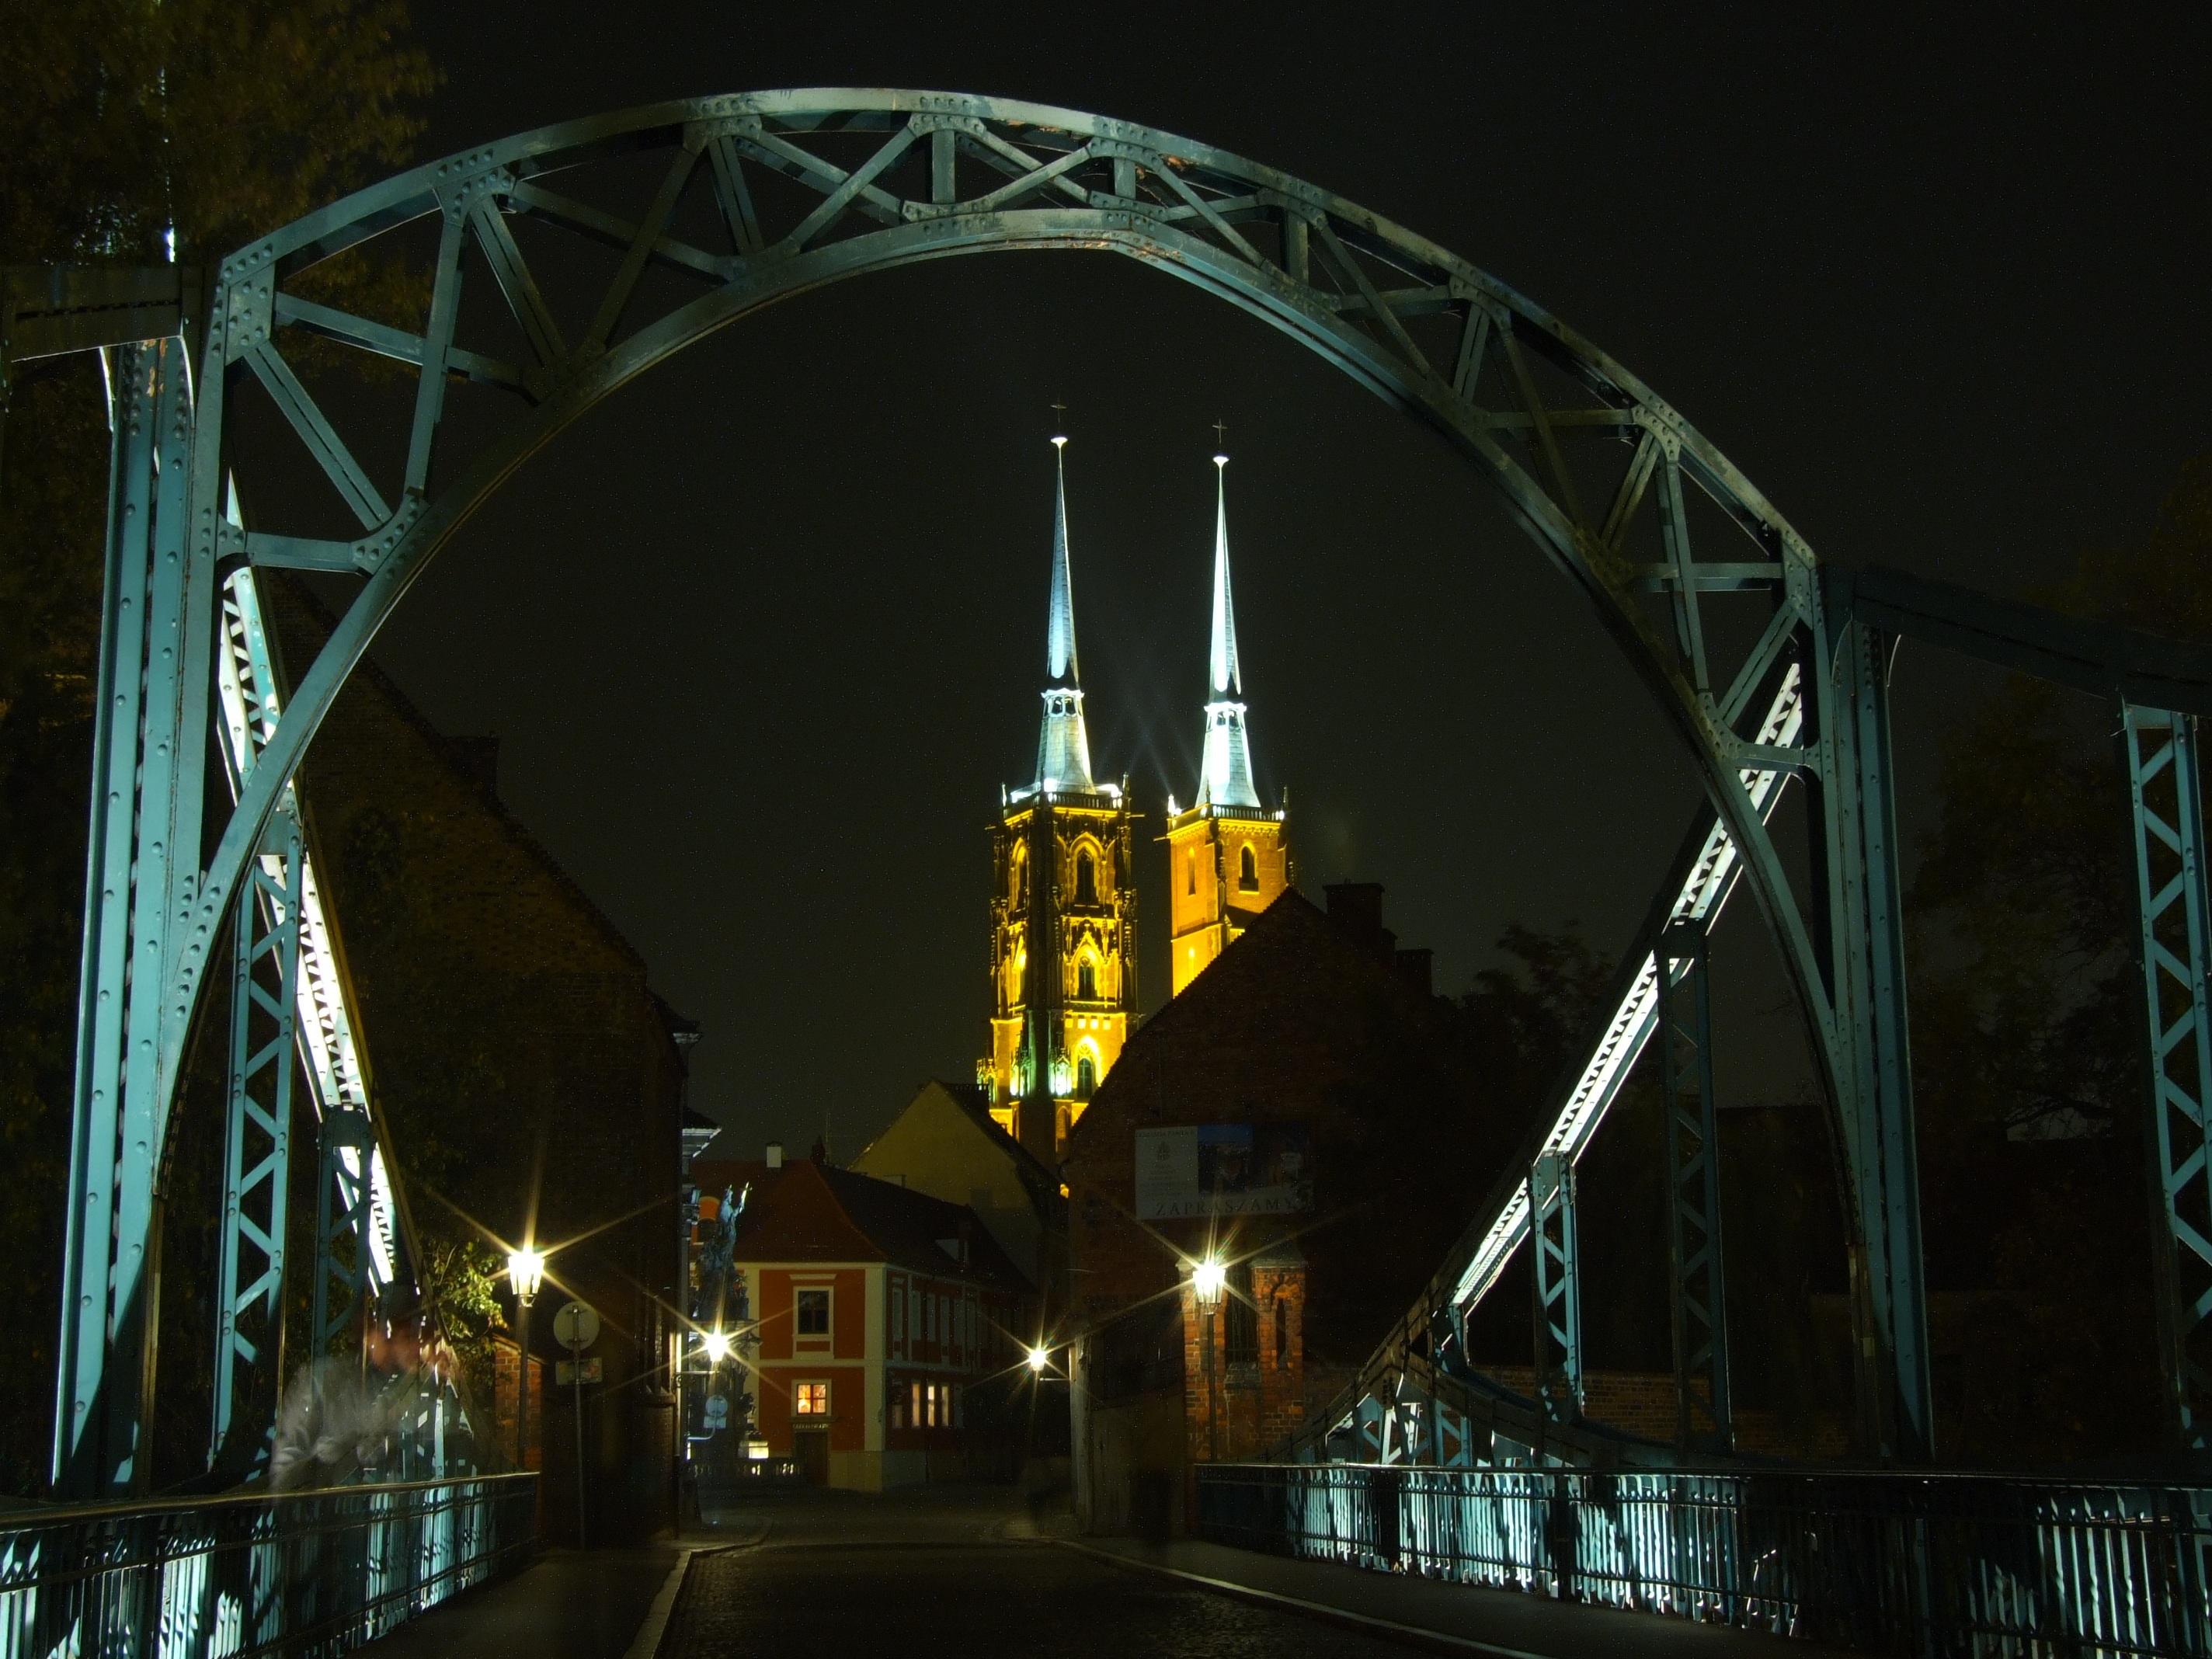
light, architecture, bridge, night, city, monument, cityscape, arch, evening, landmark, darkness, lighting, symmetry, poland, metropolis, wroc aw, the cathedral, ostr w tumski